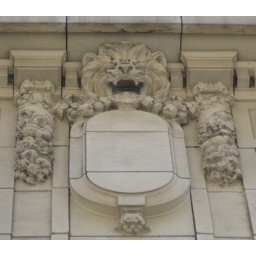
This handsome lion is found on a building in downtown Vancouver, BC.